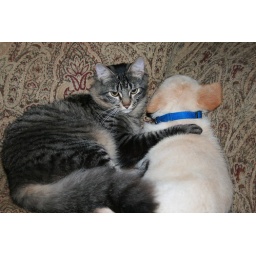
Took this picture minutes after bringing home the new foster puppy. Herman is a dog in a cats body.